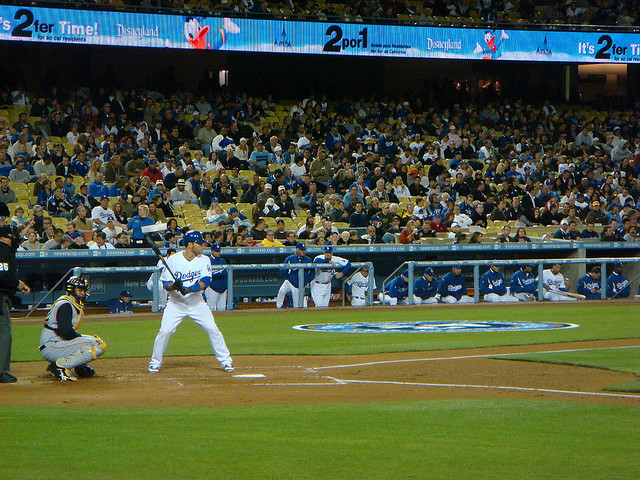
user: Given an image and a question. Answer the question in a short answer. Question: What kind of event is this? Short Answer:
assistant: baseball game